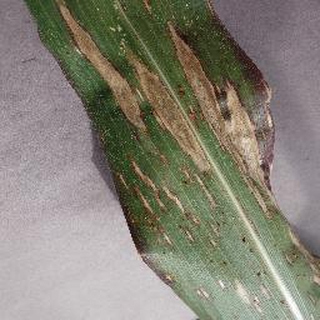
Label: corn_northern_leaf_blight